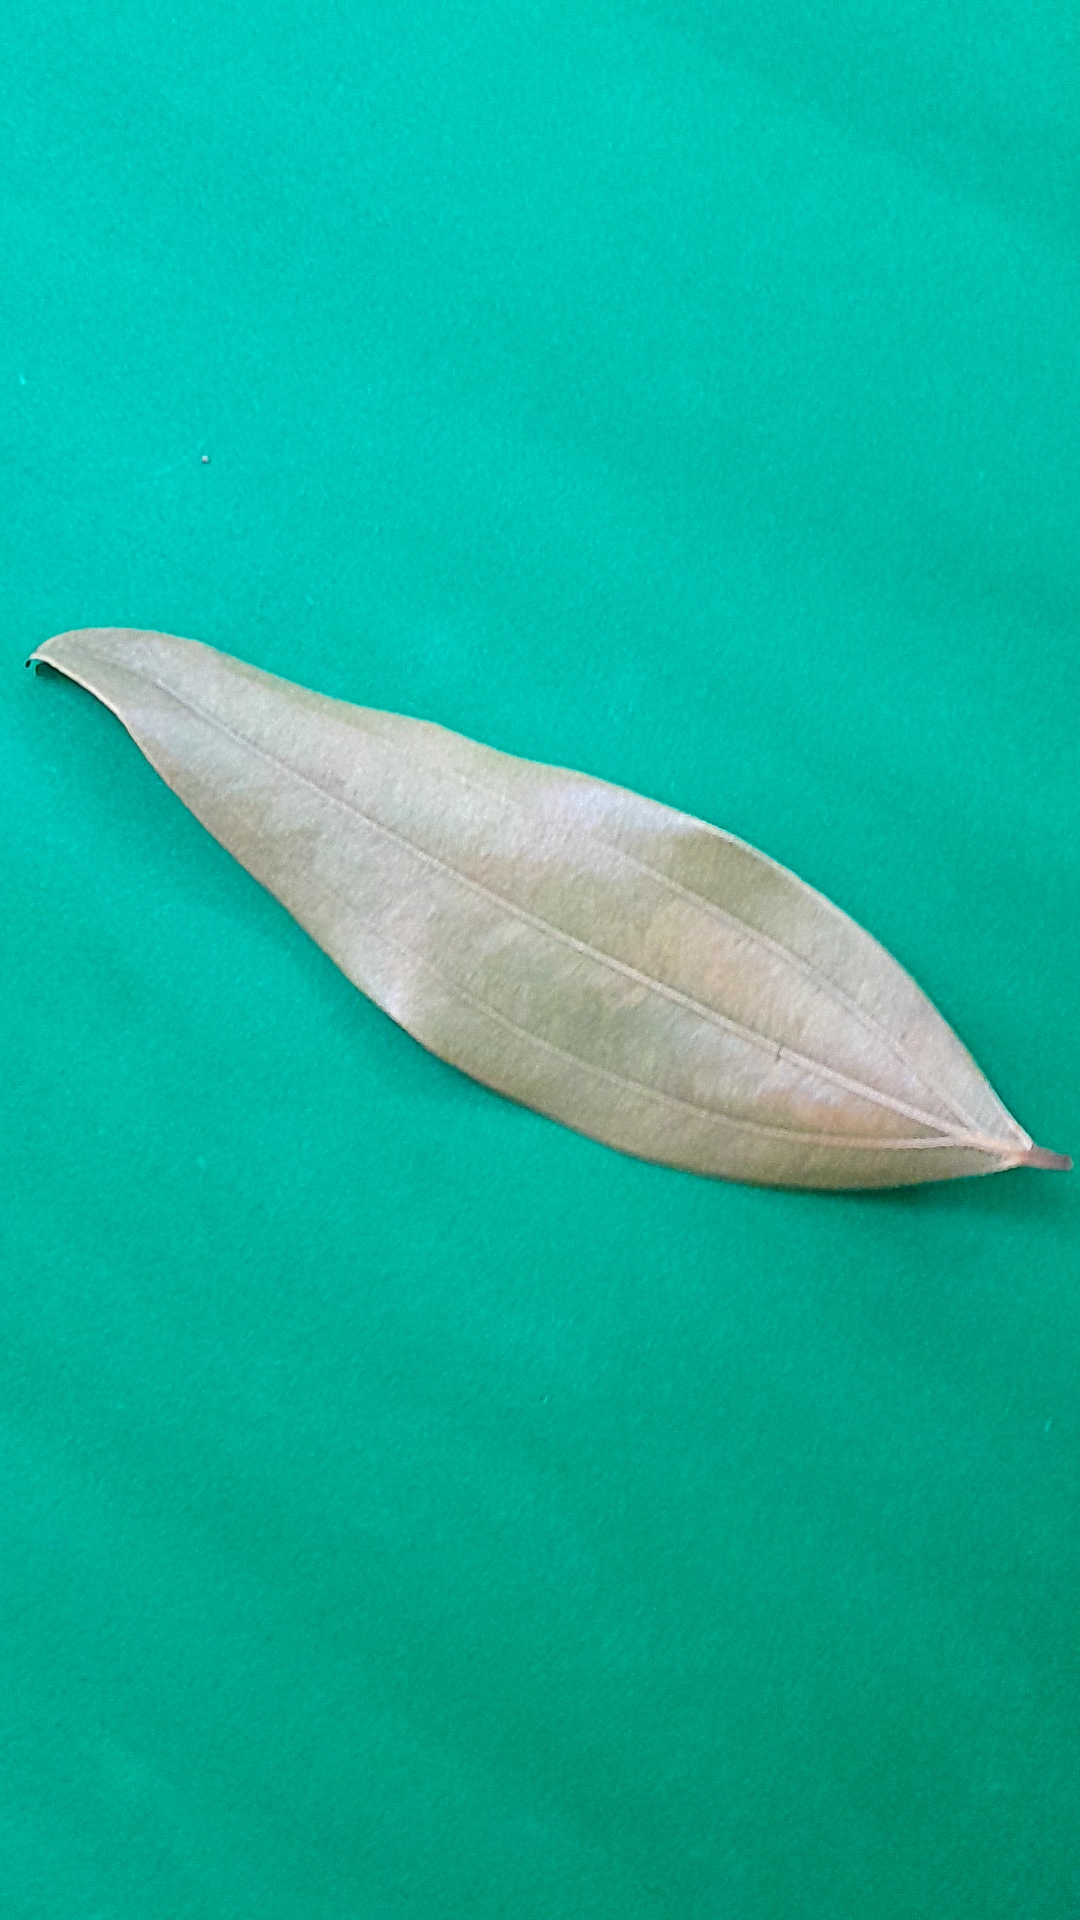
Label: Dry Leaf